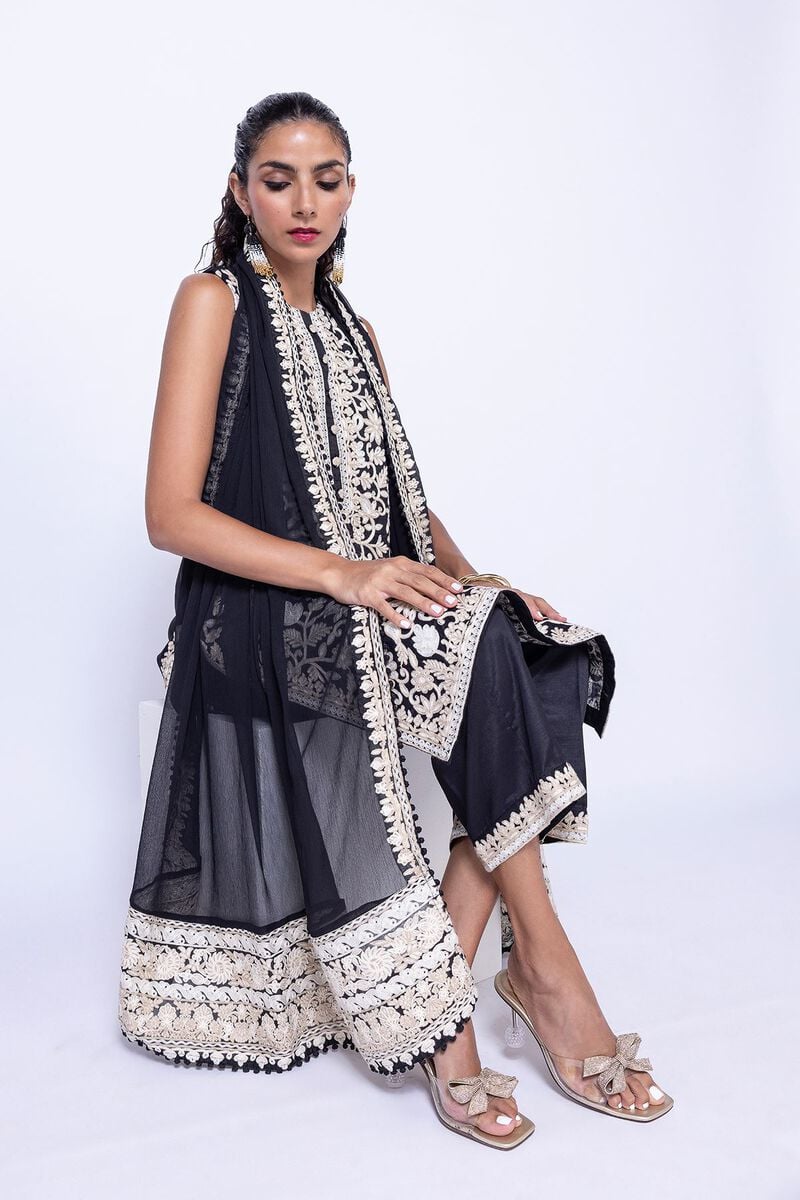
black embroidered chiffon suit